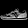
Label: Sneaker